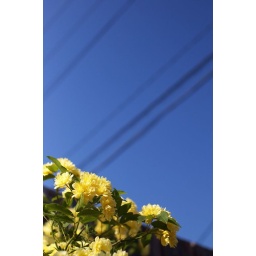
yellow in blue